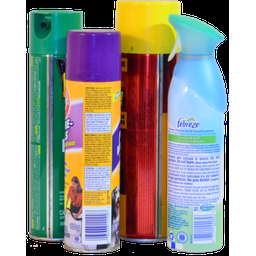
Label: metal